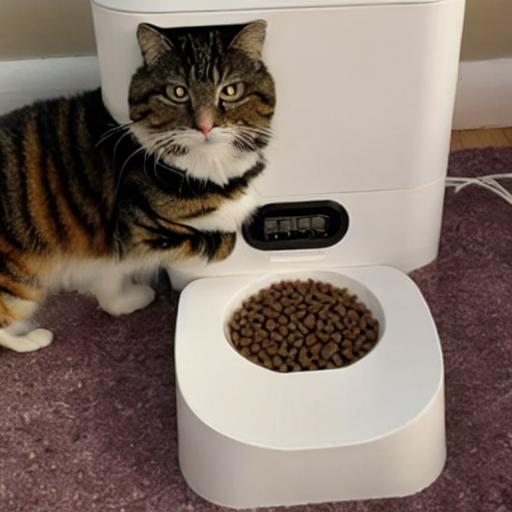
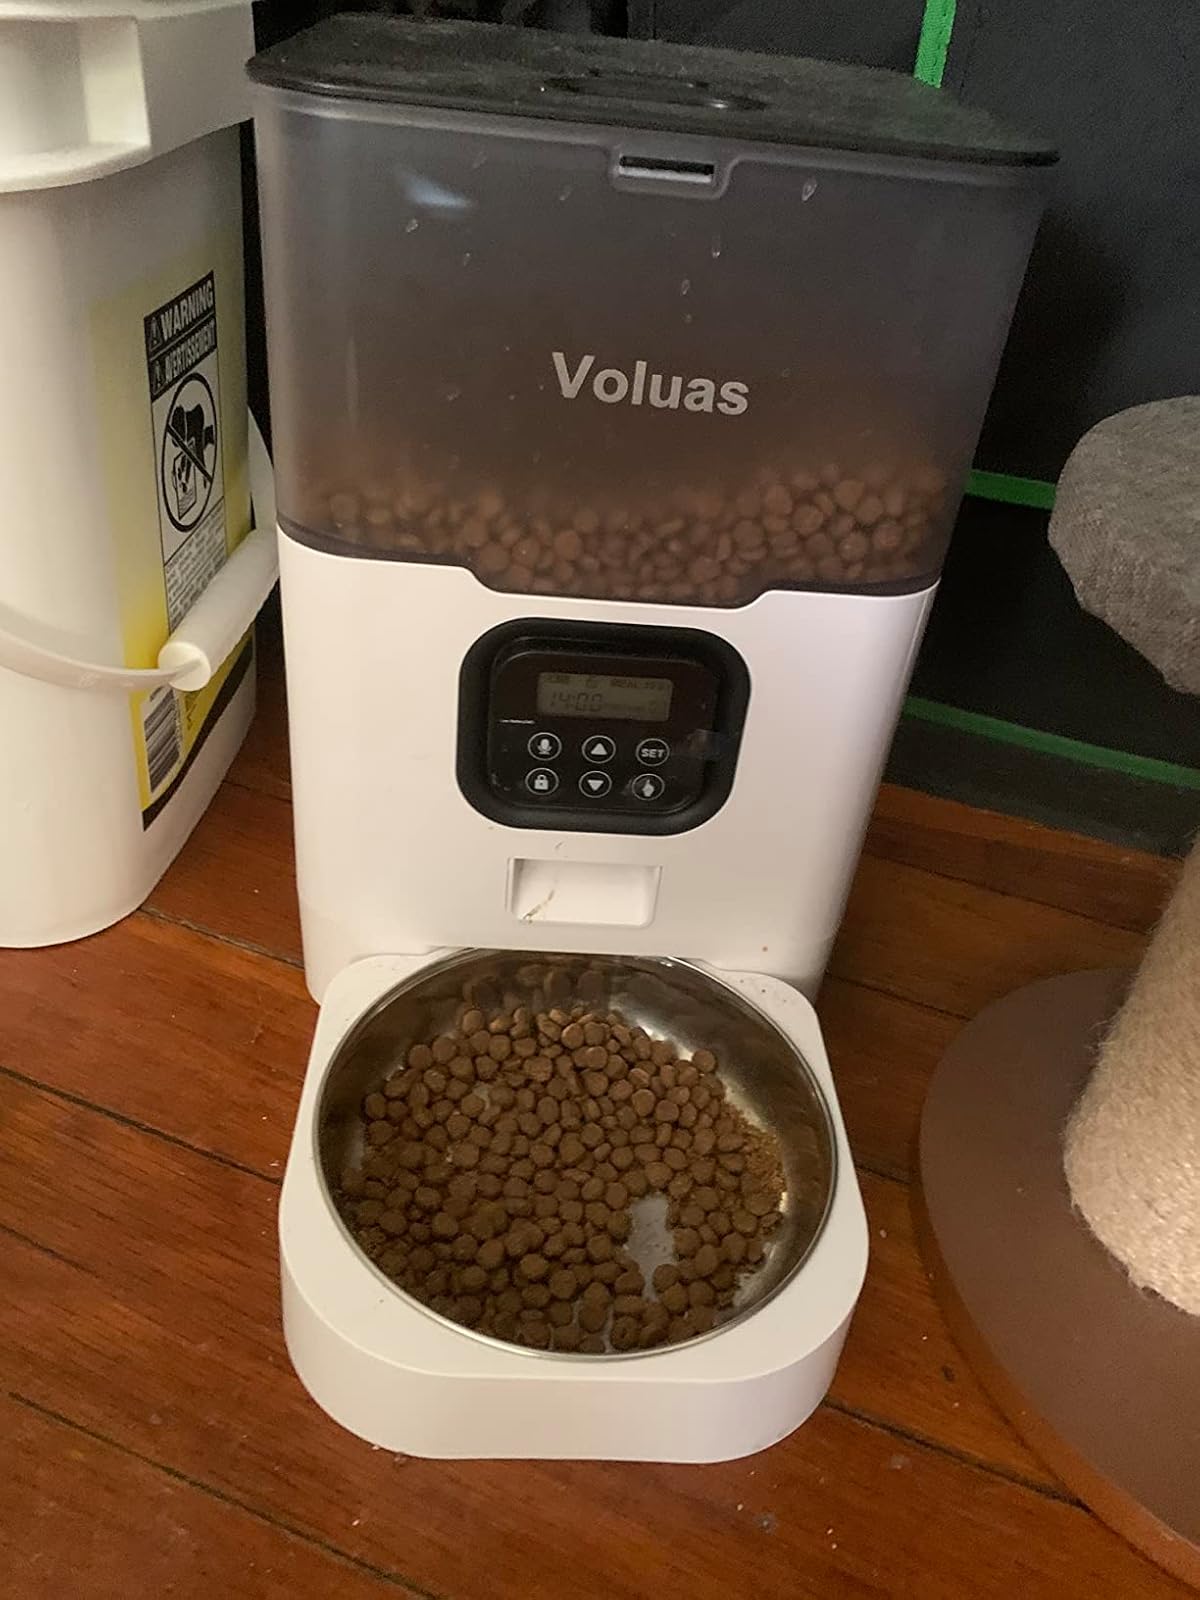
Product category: items_feeder
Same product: no